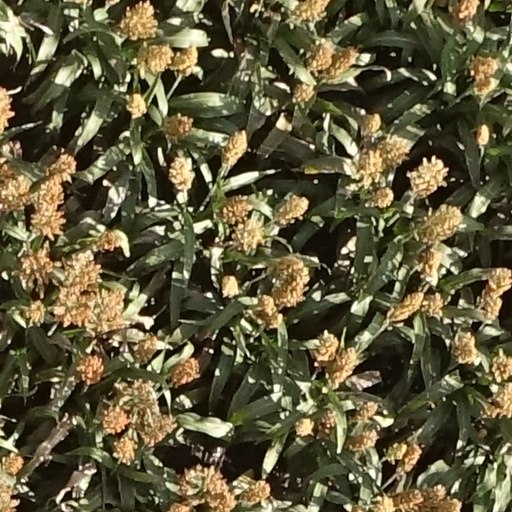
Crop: sorghum